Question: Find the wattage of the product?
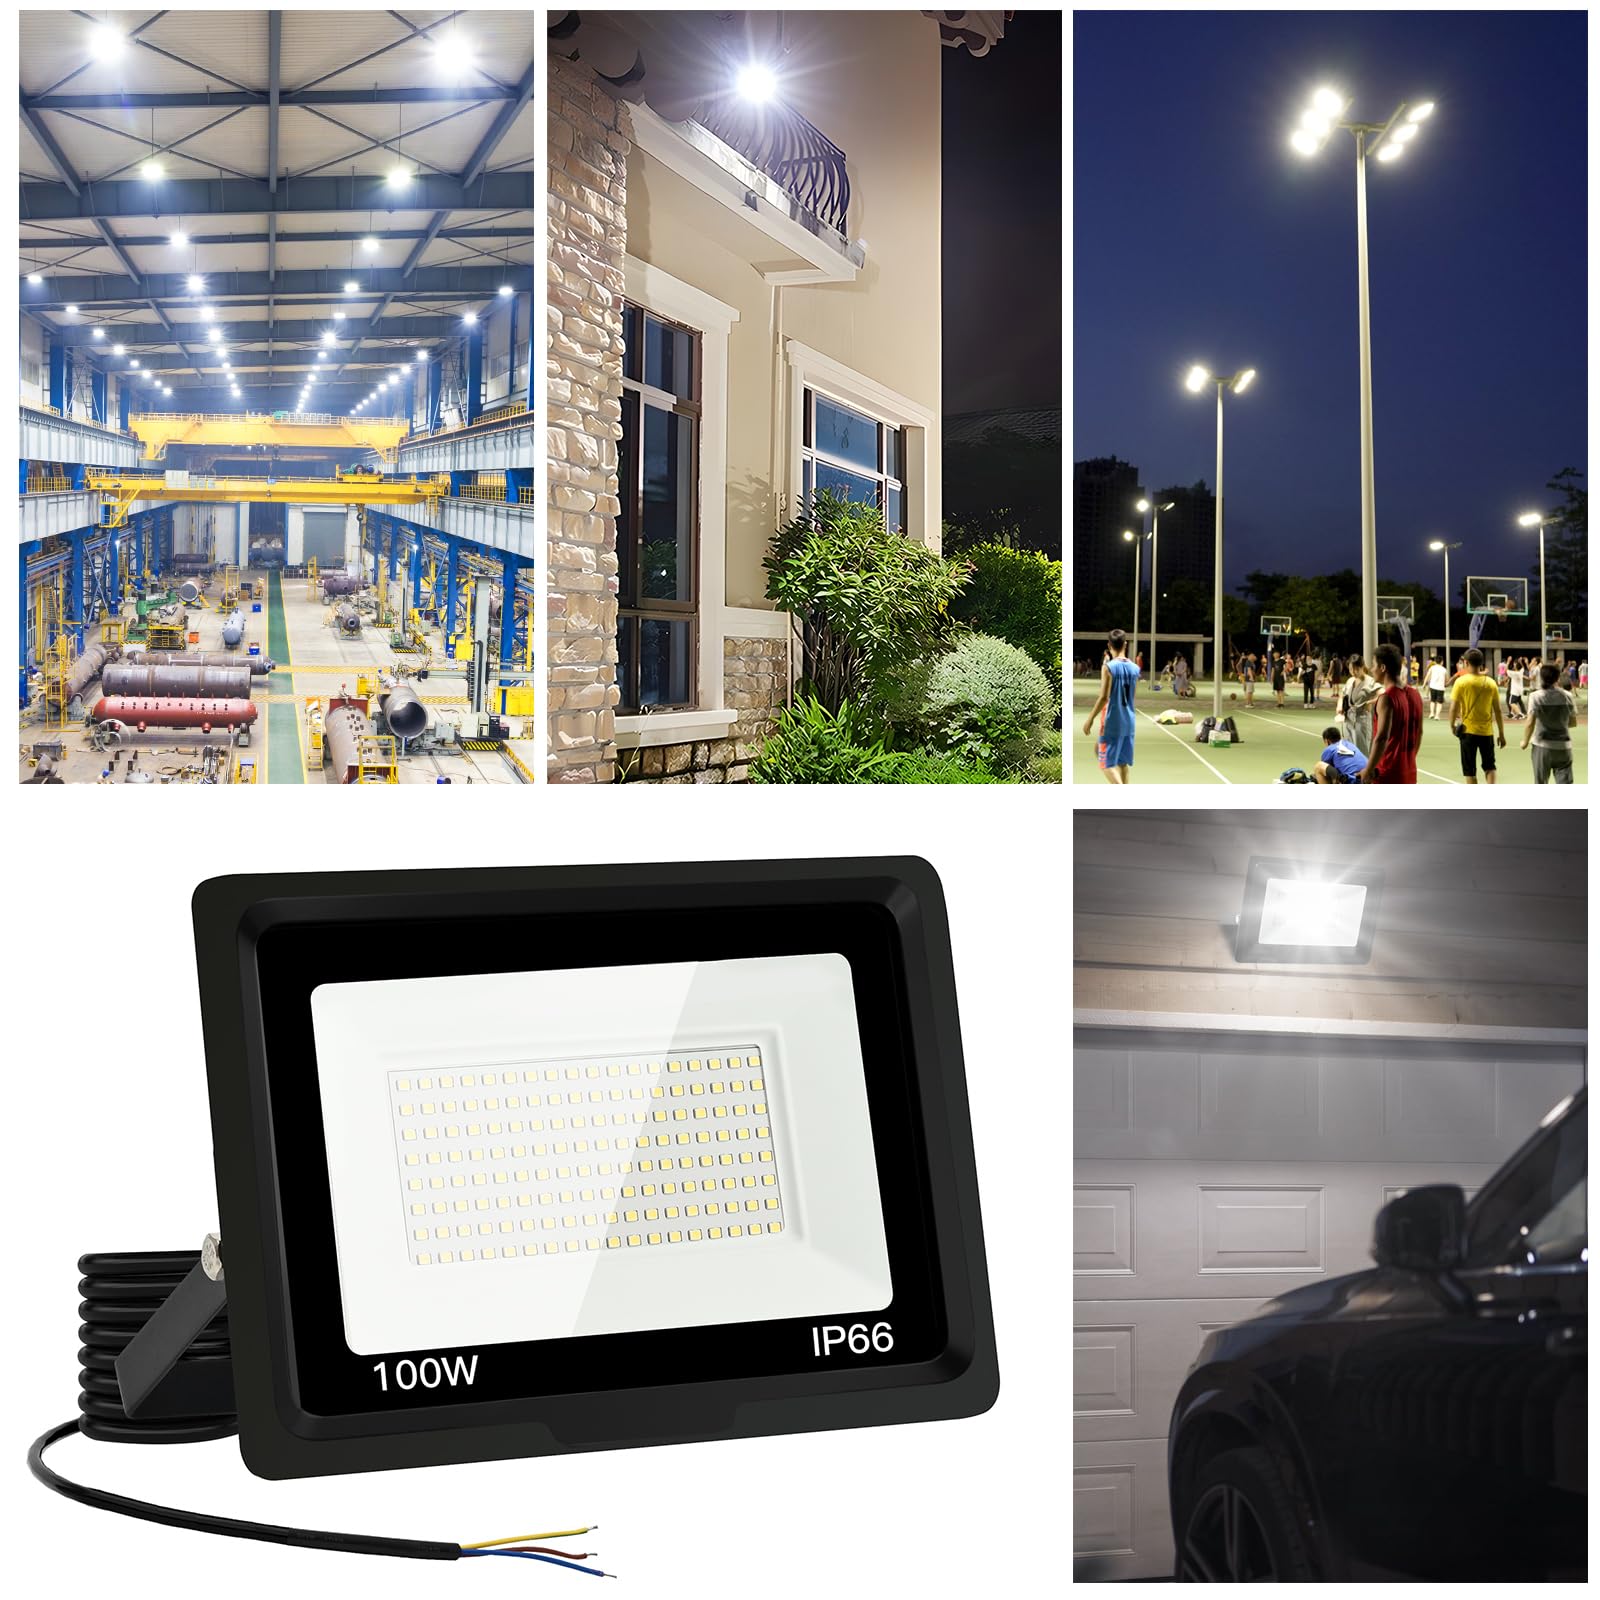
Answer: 100.0 watt